Aleph (novel)

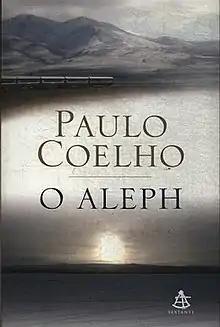
First edition (Portuguese, publ. Sextante)

Aleph is a 2011 novel by the Brazilian writer Paulo Coelho. An autobiographical account, it is his fourteenth major book, and touches on the theme of spirituality. "Aleph" was written in Coelho's native language, Portuguese.